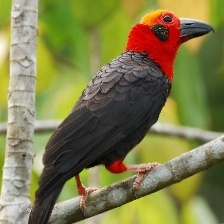
Species: BORNEAN BRISTLEHEAD
Scientific name: PITYRIASIS GYMNOCEPHALA